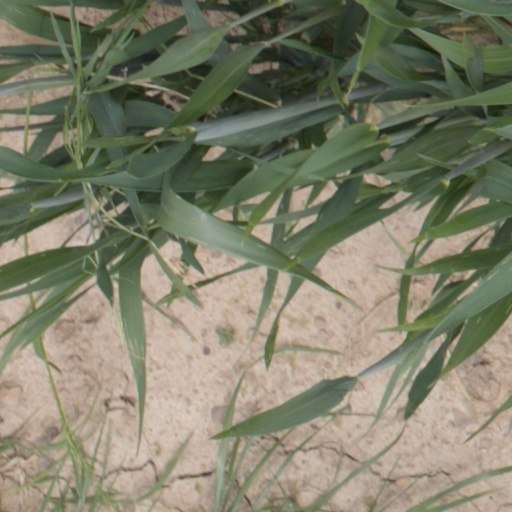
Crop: wheat